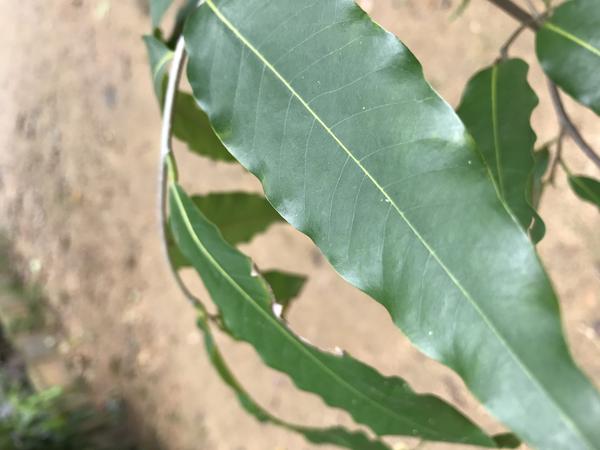
Plant: Ashoka